Car body style

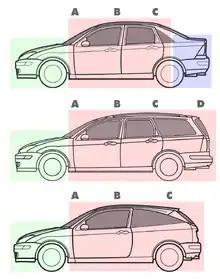
Profiles of a sedan, station wagon and hatchback versions of the same model (a Ford Focus)

There are many types of car body styles. They vary depending on intended use, market position, location, and the era they were made.